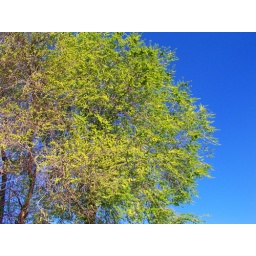
tree in Orio al Serio staff car park